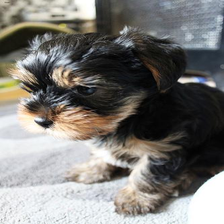
Species: dog
Breed: yorkshire terrier